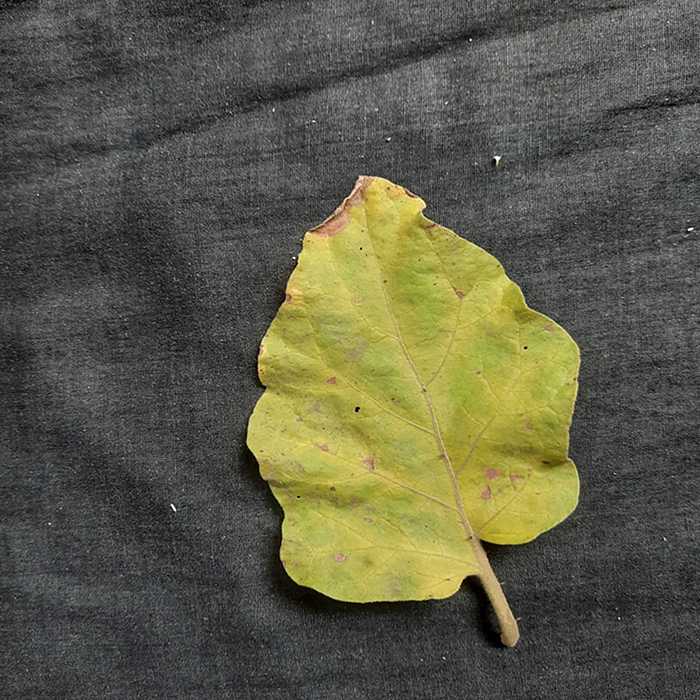
Plant: Eggplant
Label: Eggplant verticillium wilt